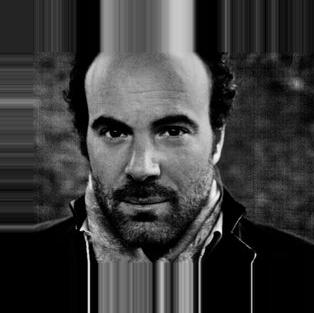
Age: 31